Newington Academy for Girls

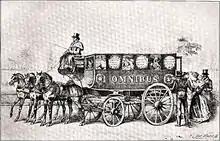
Shillibeer's first omnibus

The school was a couple of miles from Gracechurch Street, the site of the Friends meeting house in the City of London. This was felt to be quite a distance for the pupils to walk, so another solution was sought.